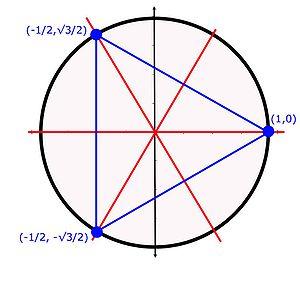
En mathématiques et plus précisément en théorie des groupes, la théorie des représentations d'un groupe fini traite des représentations d'un groupe G dans le cas particulier où G est un groupe fini.
En mathématiques le caractère d'une représentation d'un groupe fini est un outil utilisé pour analyser les représentations d'un groupe fini.
En mathématiques, un groupe est une structure algébrique qui consiste en un ensemble muni d'une unique loi de composition interne. Cette loi vérifie alors certaines propriétés : elle est associative, elle possède un élément neutre et tout élément admet un inverse. Un groupe fini est un groupe dont le nombre d'éléments est fini. La simplicité de la définition cache une structure dont la complexité peut devenir redoutable si l'ordre, c'est-à-dire le nombre d'éléments, du groupe grandit. Une représentation d'un groupe fini est une méthode pour étudier une telle structure. Elle revient à étudier le groupe comme un ensemble de symétries d'un espace euclidien. Par exemple, le groupe des permutations d'un ensemble à trois éléments se représente comme le groupe des applications linéaires du plan laissant globalement invariant un triangle équilatéral dont le centre est l'origine.